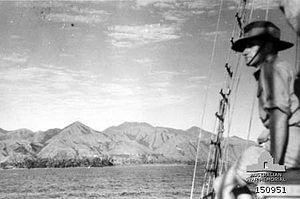
La bataille de Goodenough est une bataille ayant opposé l'Australie au Japon pour la possession de l'île de Goodenough durant la campagne de Nouvelle-Guinée lors de la Guerre du Pacifique. Cette opération a été initialement motivée pour empêcher l'utilisation par le Japon de cette position stratégique avant la bataille de Buna-Gona-Sanananda, l'île servit cependant par la suite de base militaire et logistique majeure aux Alliés après sa conquête.